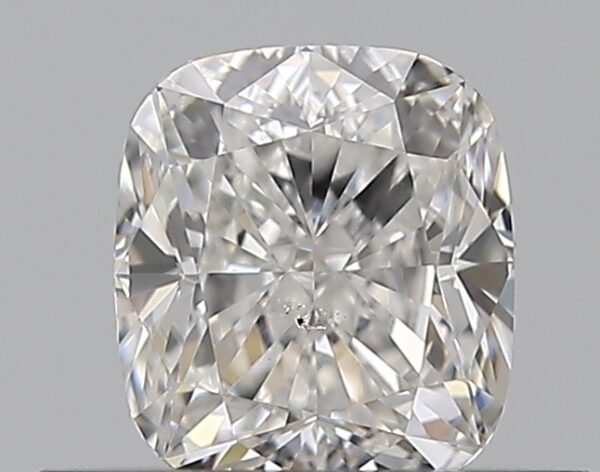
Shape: cushion
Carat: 0.5
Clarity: VS2
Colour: E
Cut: EX
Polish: EX
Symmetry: VG
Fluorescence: N
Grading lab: GIA
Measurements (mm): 4.73 x 4.2 x 2.92